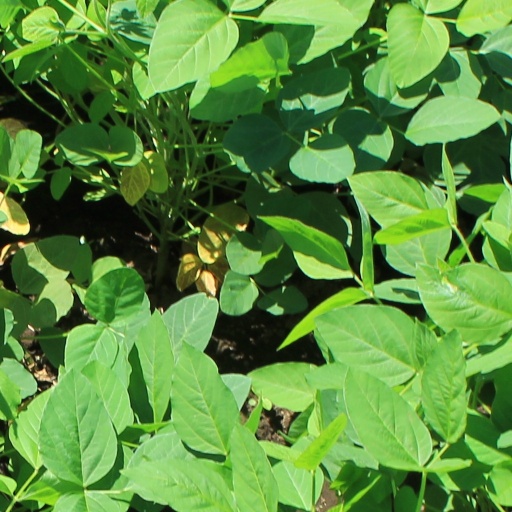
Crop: soybean